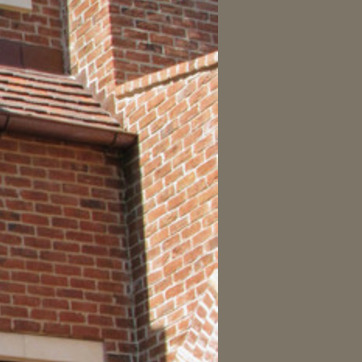
Material: brick